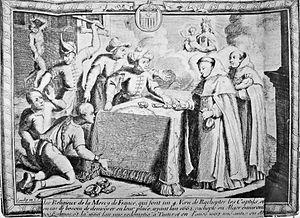
les Religieux de la Mercy de France, qui font un Vœu de Racheter les Captifs, et en cas de besoin de demeurer en leur place, ayant l'an 1662, racheté en Alger environ 100 Esclaves et l'an 1666 fait une rédemption à Tunis et en l'année 1667 une autre en Alger
Les études historiques attestent que l'esclavage était pratiqué en Arabie pré-islamique, principalement pour des tâches domestiques et selon des conditions variées. L'islam prend naissance dans un monde dont l'esclavage est une pratique universellement utilisée.
La république du Bouregreg ou république de Salé fut une république maritime, qui a existé à l'embouchure du fleuve Bouregreg durant la période allant de 1627 à 1668. Elle était formée des trois cités : Salé, Rabat et la Kasbah, où siégeait le diwan. Le développement de ces deux dernières cités, situées sur la rive gauche de l'embouchure du Bouregreg, est à l'origine de l'actuelle ville de Rabat, appelée alors « Salé-le-Neuf ».
La traite des esclaves de Barbarie désigne le commerce d'êtres humains, majoritairement européens, qui a fleuri principalement entre les XIVᵉ et XVIIIᵉ siècles dans les marchés d’esclaves du littoral de la côte des Barbaresques. Déjà existante sur les côtes maghrébines dès le XIIIᵉ siècle, notamment à Béjaïa où elle était une activité importante, la traite et la piraterie ont prospéré lorsque ces États furent nominalement sous suzeraineté ottomane. Les marchés d’esclaves maghrébins faisaient le commerce d’esclaves que les pirates barbaresques s'étaient procurés dans des razzias d'esclaves sur les navires et par des raids sur les villes côtières d’Italie, de la mer Égée, des îles grecques, d’Espagne, des Baléares, du Portugal, de France, d’Angleterre, d'Irlande, des Pays-Bas et jusqu’en Islande.
La traite orientale désigne le commerce d'esclaves ayant approvisionné les espaces du Proche-Orient ancien durant l'antiquité, puis sous la domination des peuples musulmans du milieu du VIIᵉ siècle au début du XXᵉ siècle. Les esclaves, provenant principalement d'Europe méditerranéenne, d'Afrique subsaharienne, d'Afrique du Nord-Ouest, du Caucase et des pays slaves, étaient importés au Moyen-Orient, au Proche-Orient, en Afrique du Nord, dans la corne de l'Afrique et dans les îles de l'océan Indien.
Le terme « Barbaresque » correspond approximativement à l'aire côtière du Maghreb actuel. Le terme « Berbérie » quant à lui est apparu vers 1860.
La traite arabe, sous-ensemble principal de la traite orientale, désigne le commerce des êtres humains du VIIIᵉ siècle jusqu'à nos jours, sur un territoire qui comprend et déborde largement l'aire arabe.
La piraterie anglo-turque, ou la piraterie anglo-barbaresque, fait référence à la collaboration entre les pirates barbaresques et les pirates anglais contre les navires catholiques au cours du XVIIᵉ siècle.